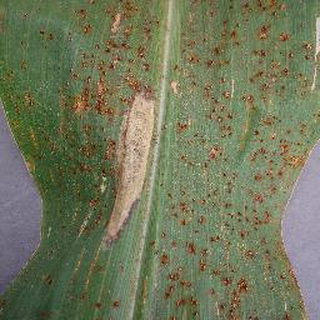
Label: corn_northern_leaf_blight